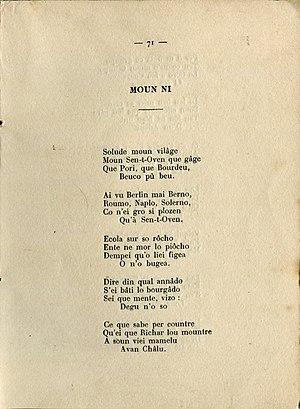
Moun ni (texte en occitan limousin), dans
Saint-Auvent est une commune française située dans le département de la Haute-Vienne, en région Nouvelle-Aquitaine. Elle se situe entre le Haut-Limousin et la Charente limousine. Cette commune rurale se trouve dans le parc naturel régional Périgord-Limousin.